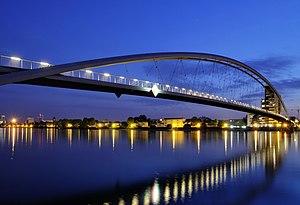
Passerelle des Trois Pays au dessus du Rhin entre Huningue (France) et Weil am Rhein (Allemagne), près de Bâle (Suisse). Bahasa Melayu: Jambatan Tiga Negara pada waktu malam di Huningue (Perancis) dan Weil am Rhein (Jerman), berdekatan dengan Basel (Swizerland). Polski: Most Trzech Krajów na Renie: Huningue (Francja), Weil am Rhein (Niemcy) w pobliżu granicy szwajcarskiej.
La passerelle des Trois Pays est un pont qui traverse le Rhin entre les villes de Huningue et de Weil-am-Rhein. Elle détient le record du monde de la plus longue passerelle réservée aux piétons et aux vélos.
Dietmar Feichtinger est un architecte autrichien basé à Paris.
Weil am Rhein est une ville du sud du Bade-Wurtemberg située à l'extrême sud-ouest de l'Allemagne, directement dans le triangle frontalier entre la France, la Suisse et l'Allemagne. Avec la ville voisine de Lörrach, elle constitue un centre important. Après Lörrach et Rheinfelden, Weil am Rhein est la troisième ville du district de Lörrach. C'est une grande ville de district depuis le 1ᵉʳ janvier 1972. Weil am Rhein est une ville de douane, frontalière et ferroviaire typique. Elle fait partie de l'agglomération trinationale de Bâle avec environ 830 000 habitants ainsi que de la région métropolitaine de Bâle avec environ 1,3 million d'habitants.